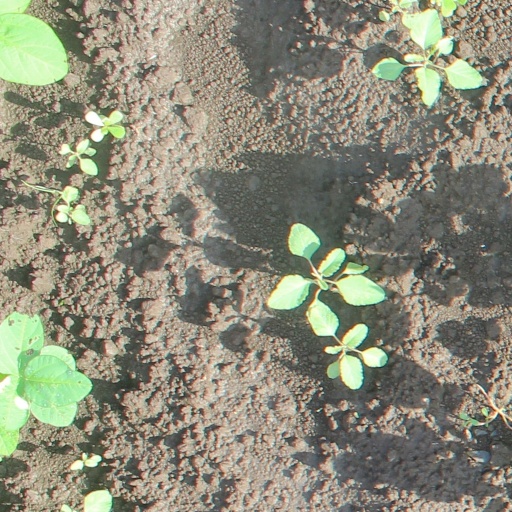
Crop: soybean